Ira Jackson Jr

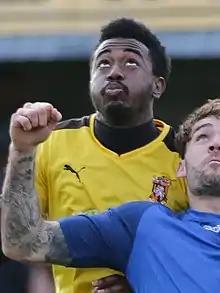
Jackson in March 2019

Ira Jackson Jr. (born 28 January 1997) is an English former footballer who played as a forward. He is the manager of Hythe Town.